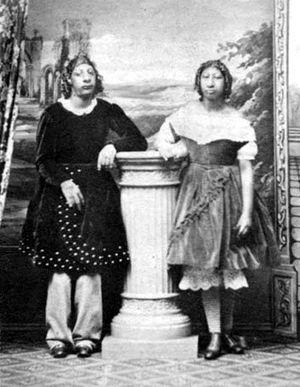
Un freak show est l'exposition d'êtres humains comportant des aspects physiques sortant de l'ordinaire, tels une taille très faible ou très grande, une souplesse exceptionnelle, l'intersexuation ou n'importe quel autre trait qui portent à choquer le spectateur.